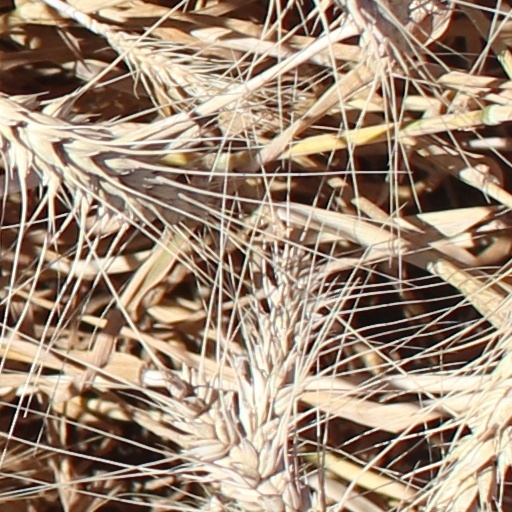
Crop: wheat